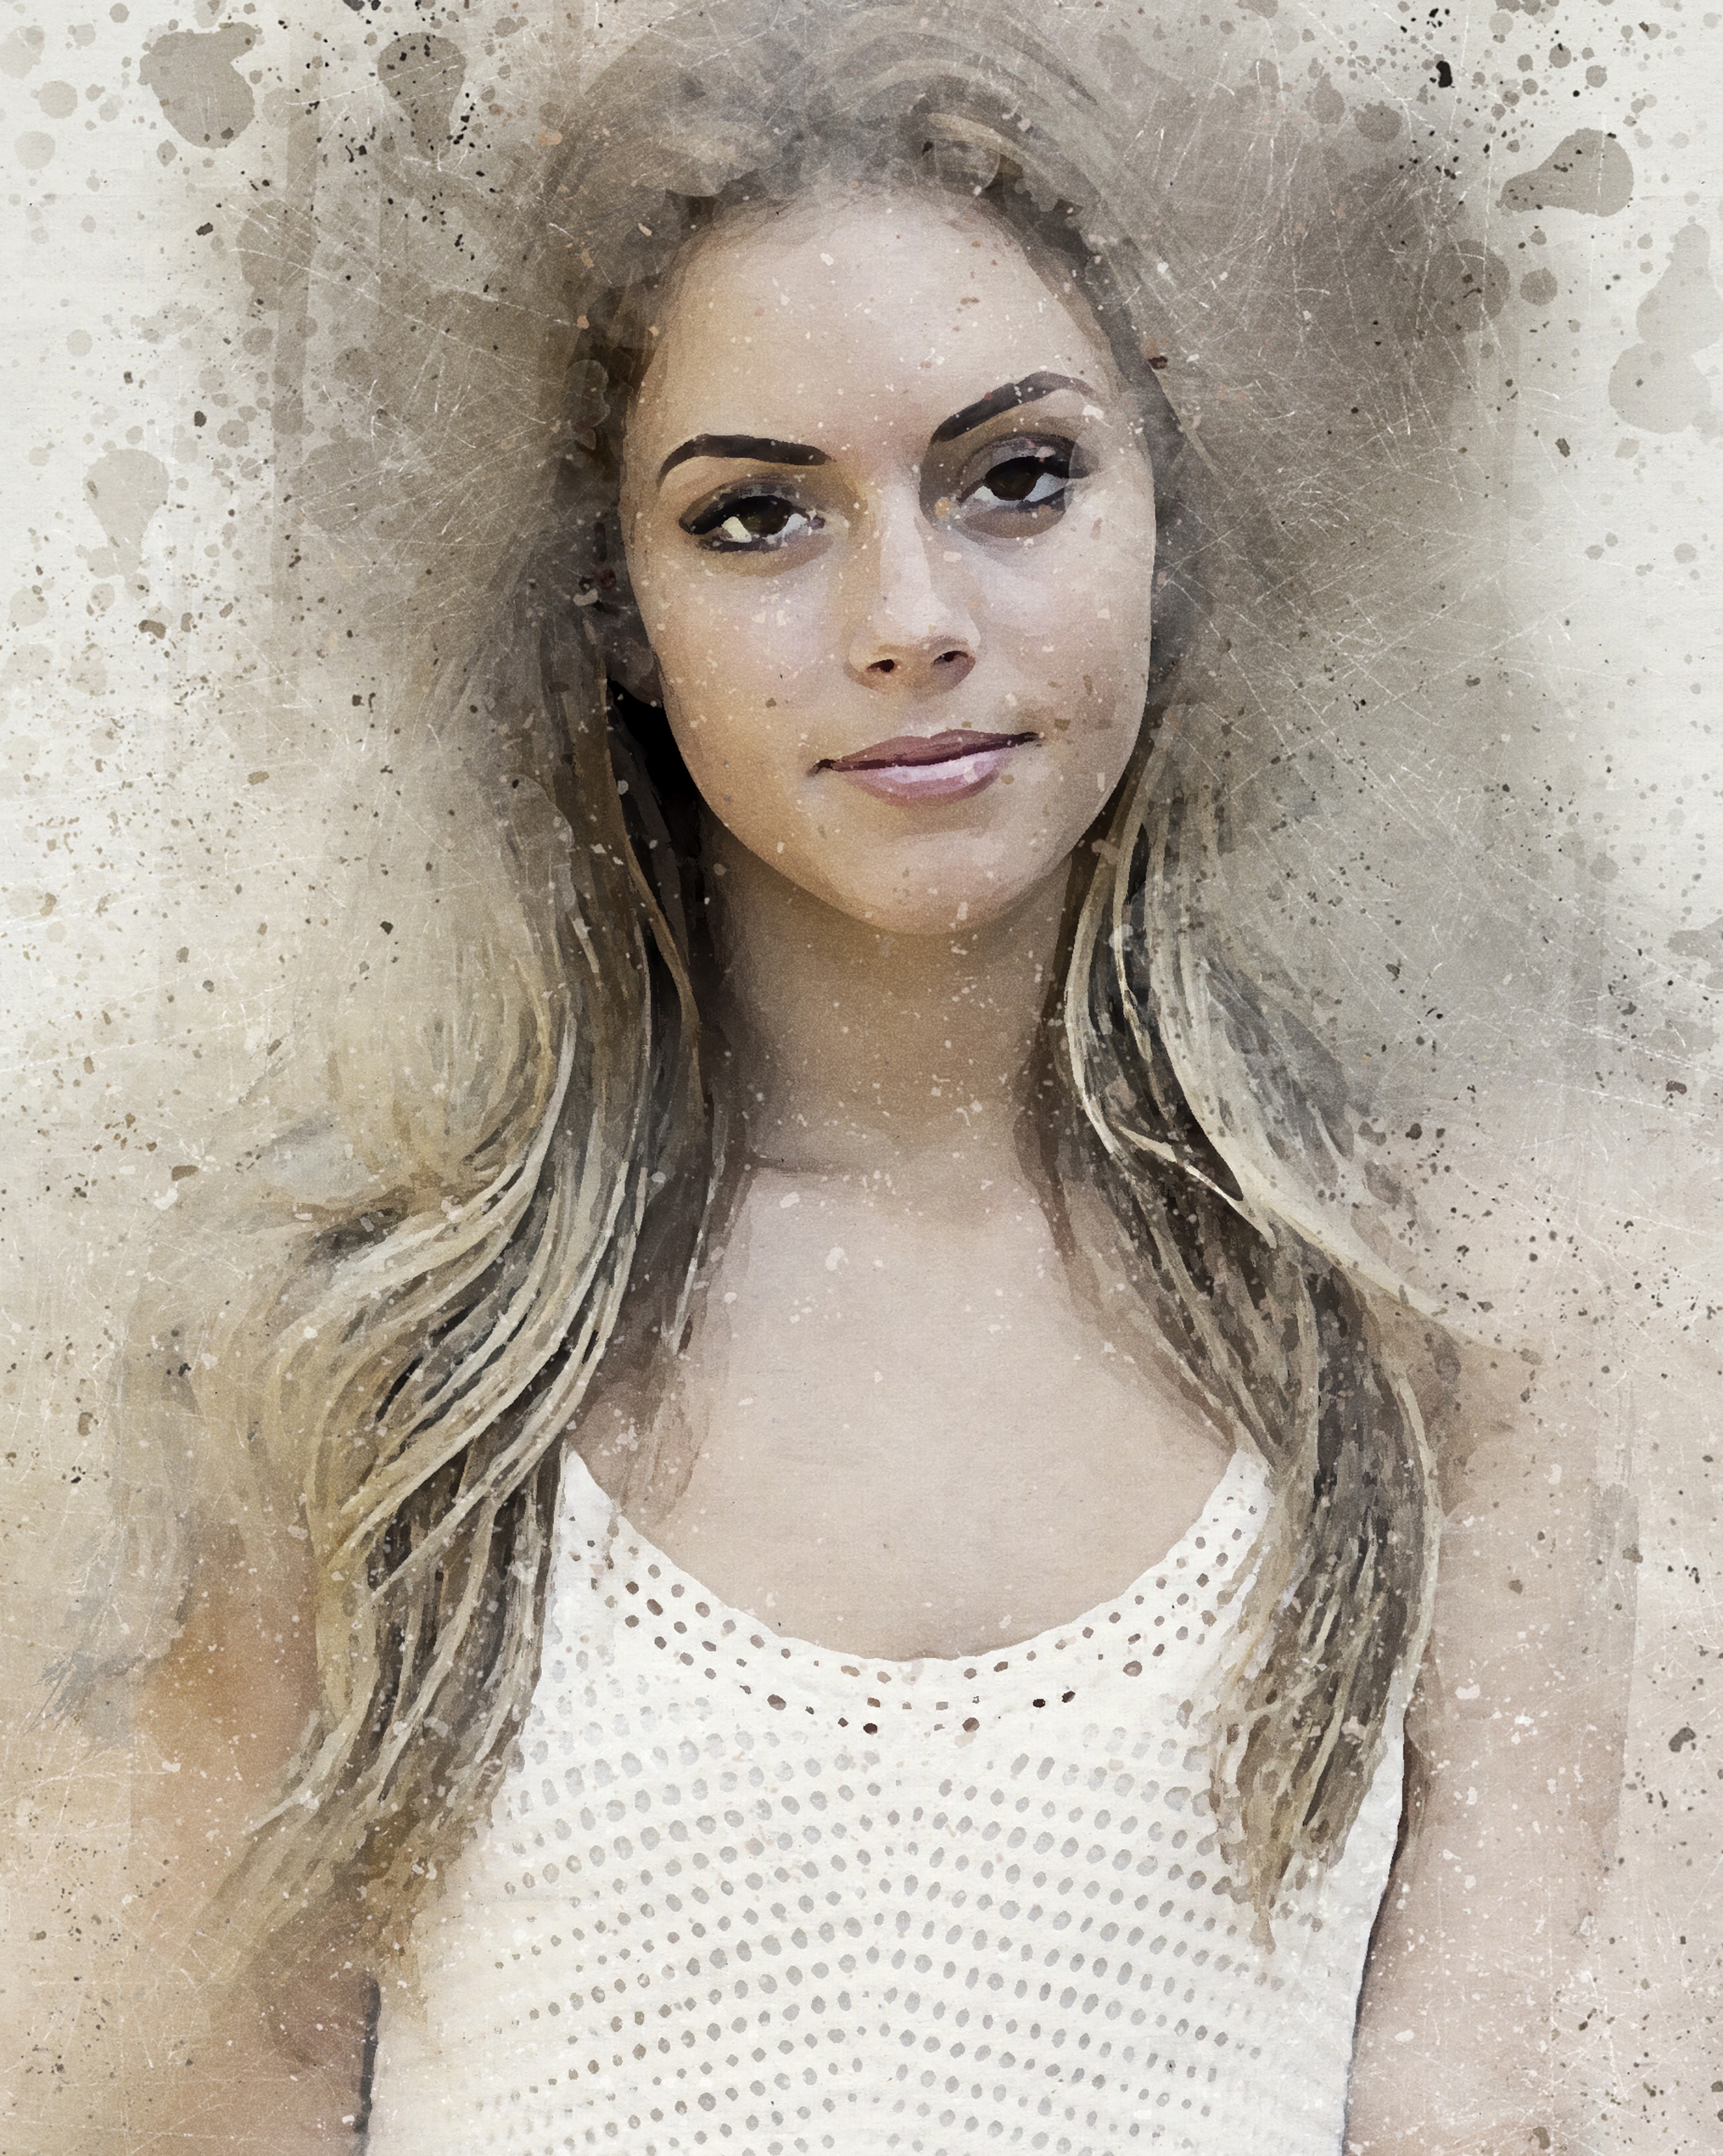
person, people, girl, woman, hair, white, photography, cute, female, portrait, model, young, green, youth, natural, fresh, fashion, lady, healthy, hairstyle, smiling, smile, long hair, caucasian, face, eyes, happy, happiness, head, skin, beauty, joy, beautiful, teen, beautiful women, attractive, adult, beautiful woman, beauty girl, woman smile, photo shoot, digital creation, beautiful woman smiling, woman smiling, beautiful smile, smiling woman, digital painting, portrait photography, art model, supermodel, digital drawing